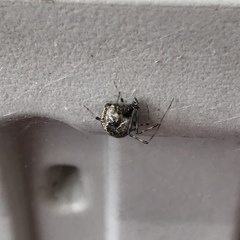
Species: Parasteatoda_tepidariorum